Nieuwe Kerk (Delft)

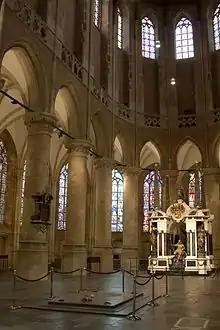
Cenotaph for William the Silent and access to the royal crypt

The New Church, formerly the church of St. Ursula (14th century), is the burial place of the princes of Orange. The church is remarkable for its fine tower and chime of bells, containing the splendid allegorical monument of William the Silent. It was crafted by Hendrik de Keyser and his son Pieter about the year 1621, and the tomb of Hugo Grotius, born in Delft in 1583, whose statue, erected in 1886, stands in the marketplace outside the church. Grotius' wife, Maria van Reigersberch, who had helped him escape in 1621 from his imprisonment at Loevestein Castle hidden in a book chest, is also buried there with her husband. The tower of the church was built 1396-1496 by Jacob van der Borch, who also built the Dom in Utrecht during the years 1444-1475. The monument for Hugo de Groot was made in 1781. The mechanical clock has 18 bells, made by Francois Hemony from 1659. In the church tower there is a bell from 1662 by Francois Hemony with a diameter of 104 centimeters. In the tower there are also bells no longer in use, including 13 from 1659 by Francois Hemony, 3 from 1678 by Pieter Hemony, 3 from 1750 from Joris de Mery, and 1 from Gillett and Johnston from 1929.